Großer Arber

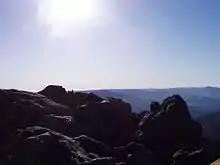
Rocks of the "Richard Wagner Kopf" with the Großer Rachel in the background

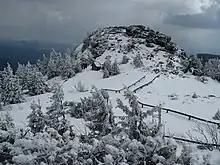
The "Großer Seeriegel"

The Großer Arber has four tops: the main top with its 1913 summit cross, the "Bodenmaiser Riegel" with its characteristic, often photographed "Richard Wagner Kopf", as well as the "Kleiner" and "Großer Seeriegel." Also part of the mountain group is the Little Arber (1,384 m).